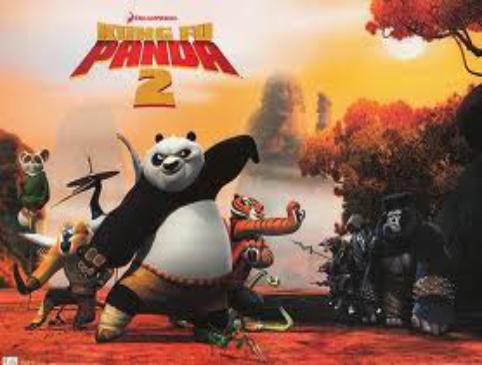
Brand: Kung Fu Panda Crunchers
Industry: Leisure